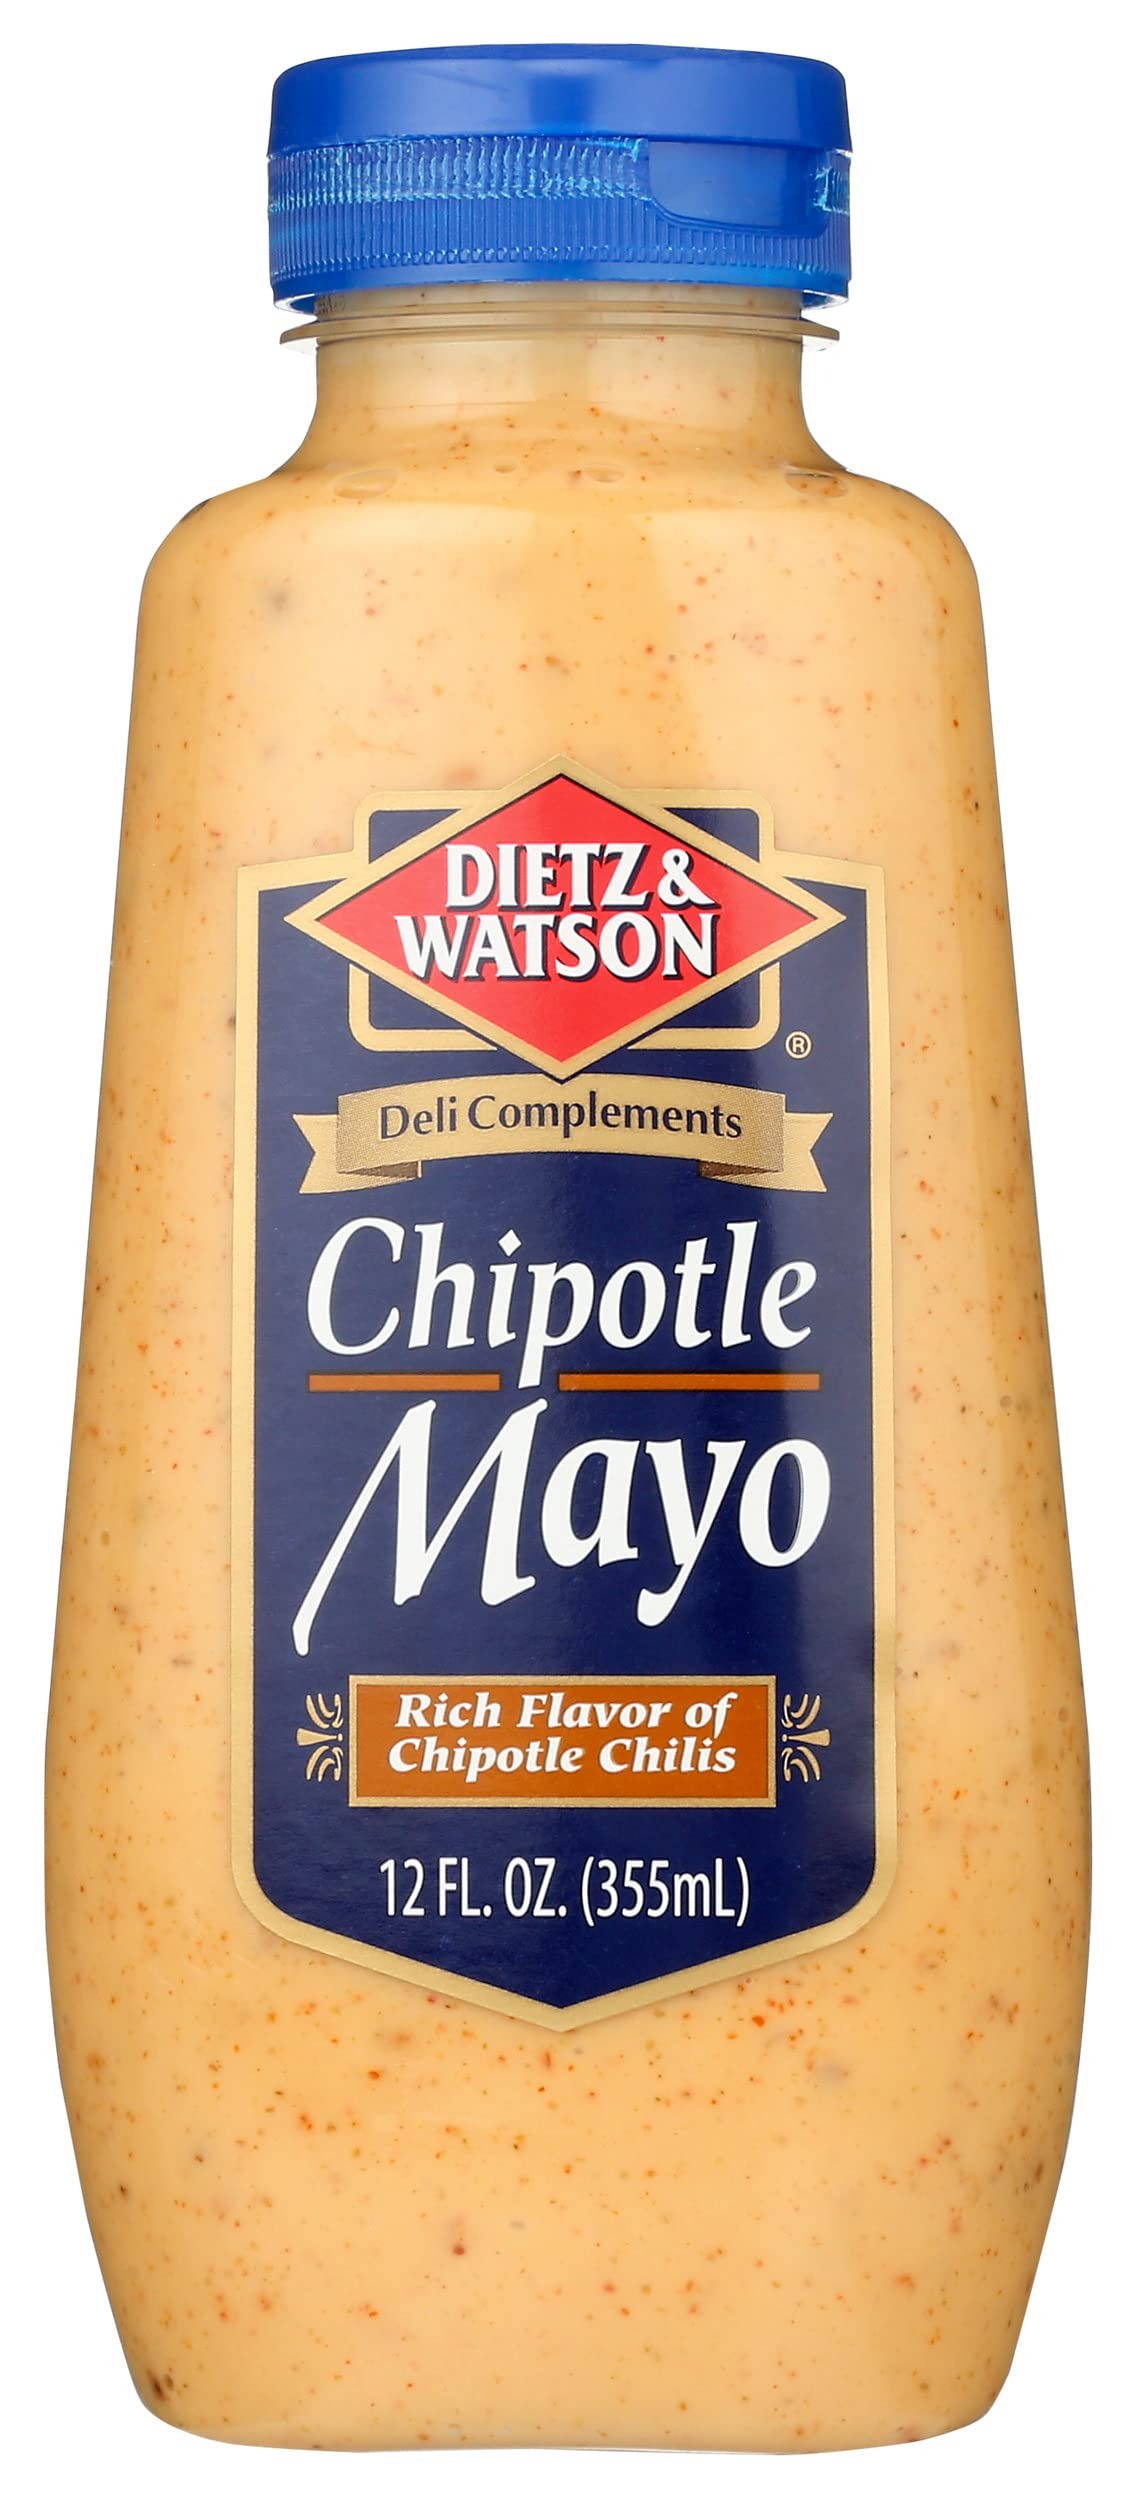
Item Name: Dietz & Watson Smokey Chipotle Mayonnaise, Gluten Free, 12 Ounces (Pack Of 12)
Bullet Point: Dietz & Watson Smokey Chipotle Mayonnaise, Gluten Free, 12 Ounces (Pack Of 12)
Value: 144.0
Unit: Ounce

Price: 62.8